Alpha Ralpha Boulevard

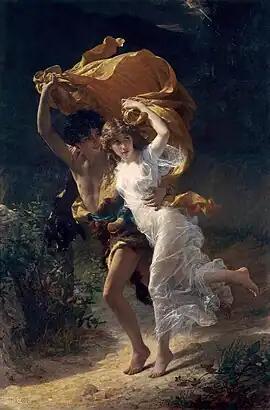
"The Storm" by Pierre-Auguste Cot, 1880

"Alpha Ralpha Boulevard" was inspired in part by a painting from Smith's childhood, "The Storm" by Pierre-Auguste Cot, of two young lovers fleeing along a darkening path. Additionally, the names of the two principal characters, together with the conscious attempt to revive a French culture, recall the 18th-century French novel "Paul et Virginie". According to Smith's widow and second wife, it was also partly about his first wife's attraction to another man. The name of the story is likely derived from that of Ralph Alpher, who himself was convinced of the connection.